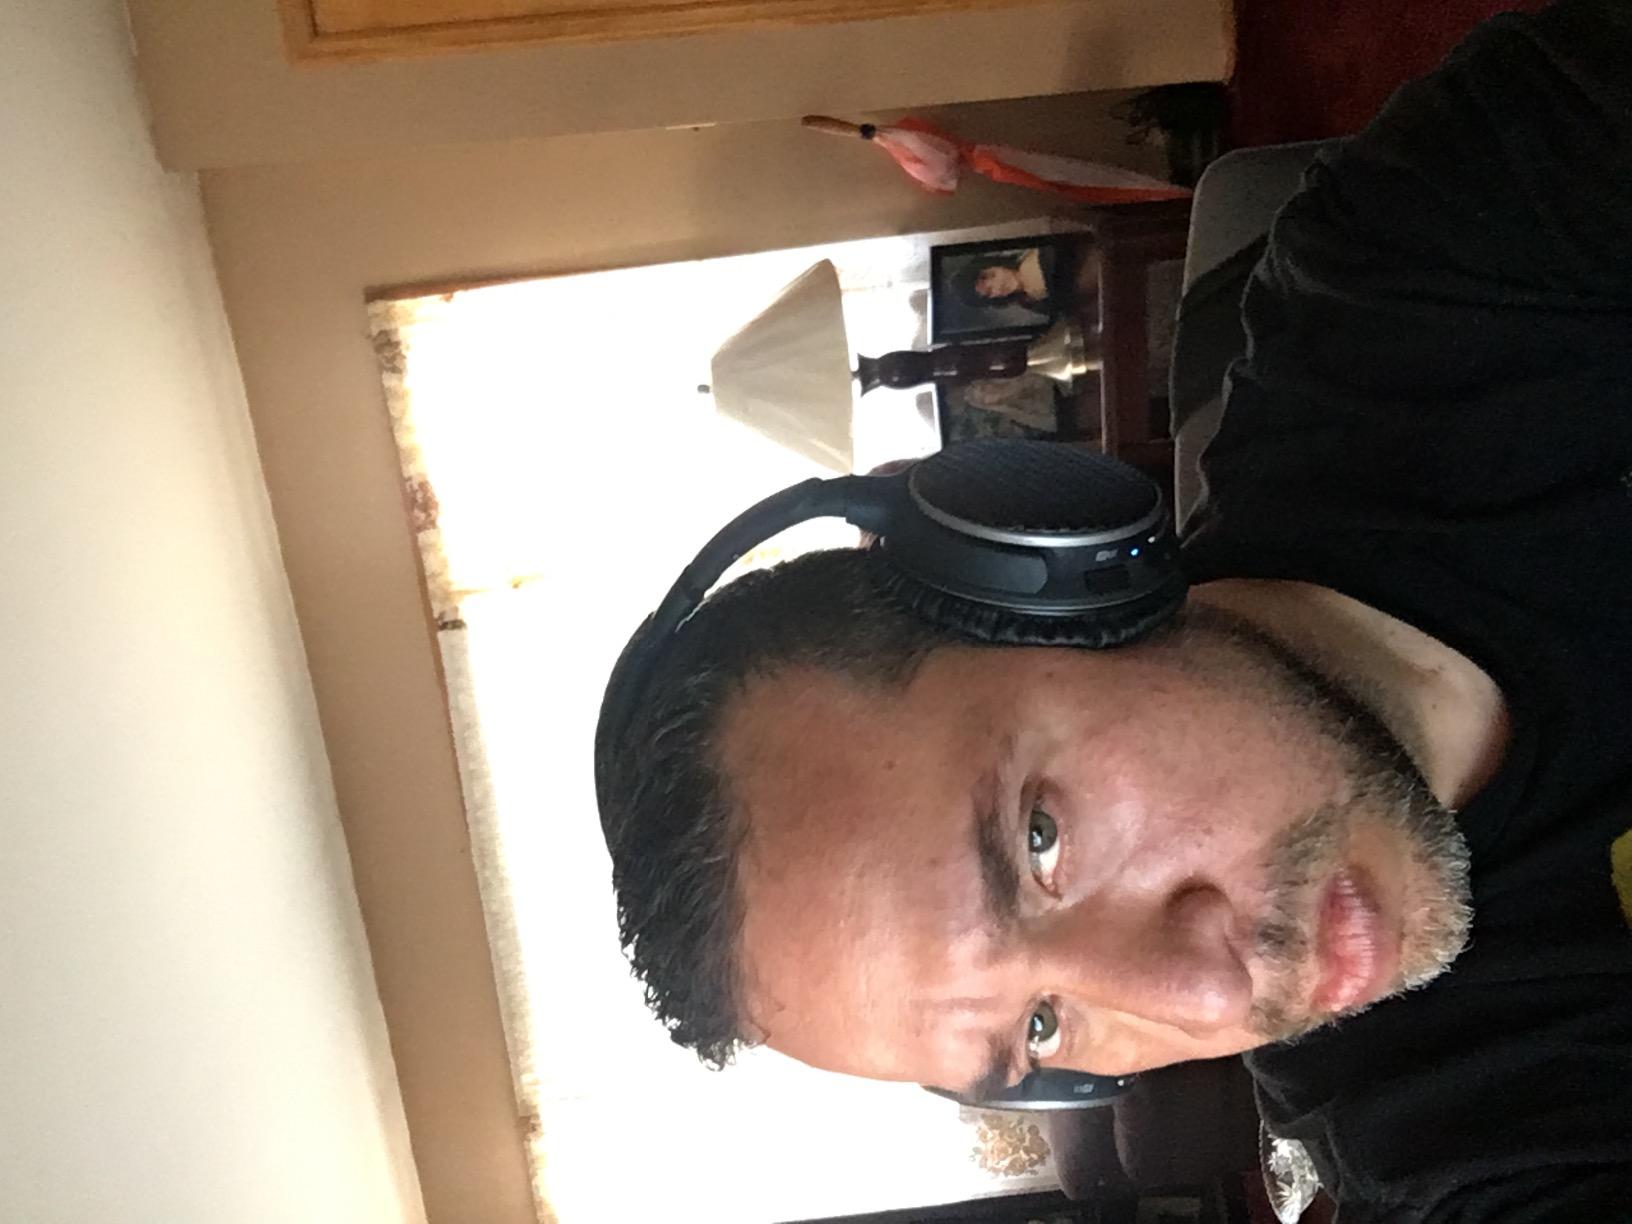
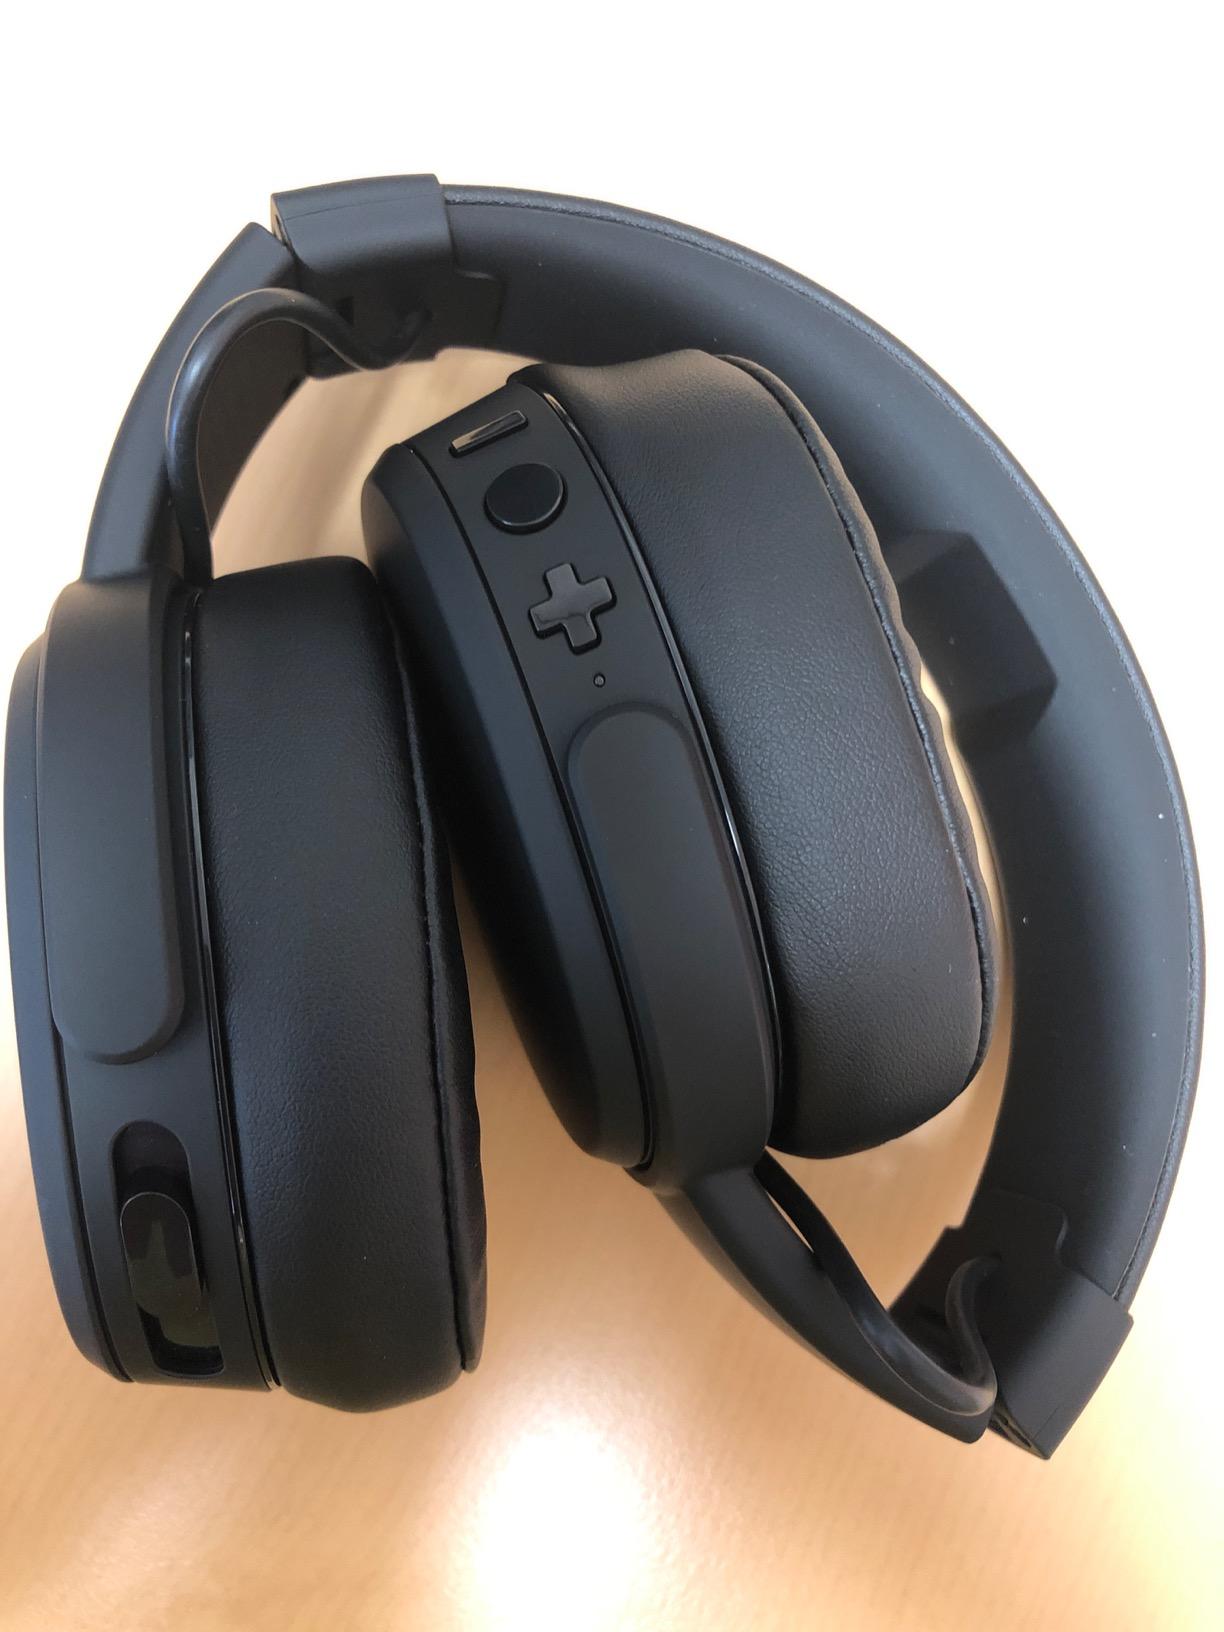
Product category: headphones
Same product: no